James Beattie (footballer)

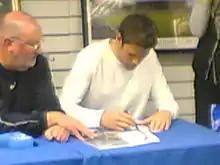
Beattie (right) in 2004

James Scott Beattie (born 27 February 1978) is an English football coach and a former professional footballer who played as a striker. He is director of football at Southern League Premier Division South club AFC Totton.